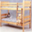
Label: bed